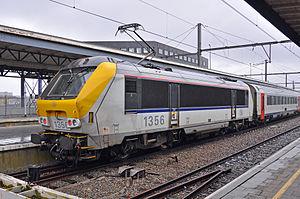
La série 13 est une série de soixante locomotives électriques polytensions commandées en 1996 par la SNCB, à la suite de l'électrification sous 25 kV de plusieurs lignes belges. La commande fut effectuée auprès du groupe GEC Alstom, conjointement avec les CFL, qui demandèrent 20 locomotives du même type.